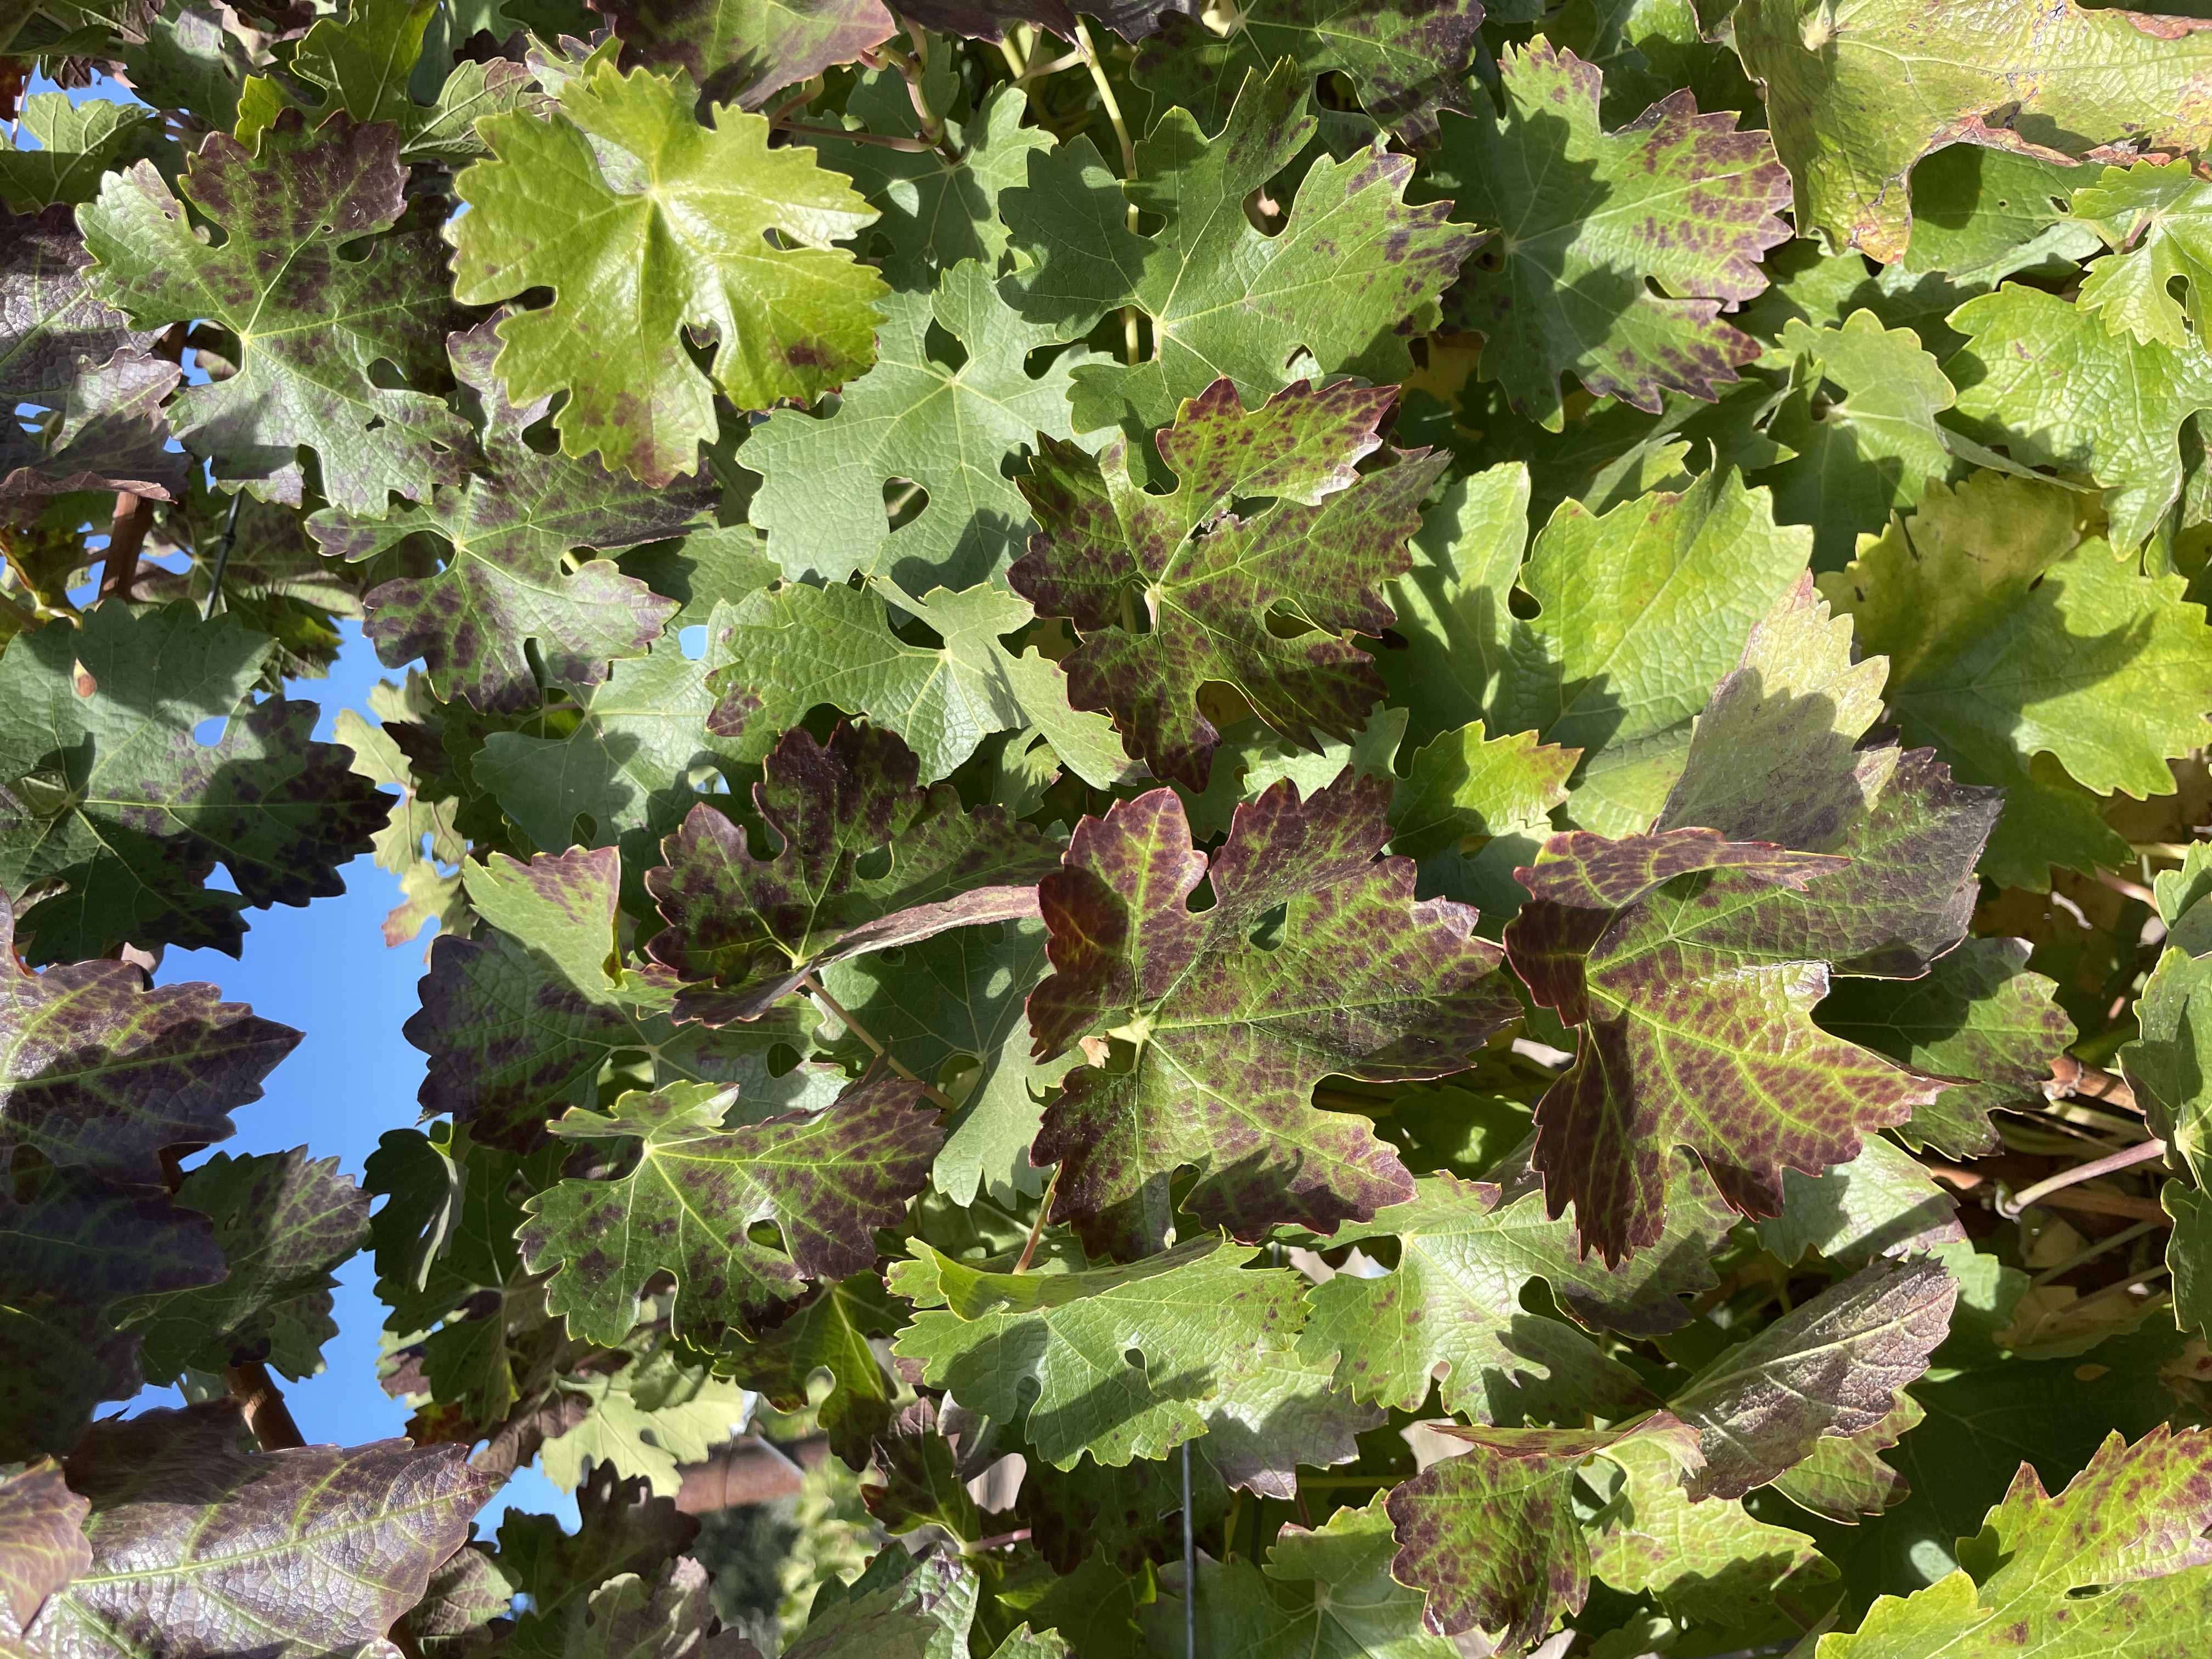
Label: Leafroll 3